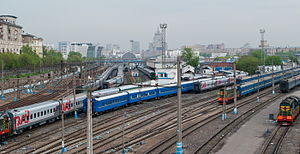
Moskvas Jernbaner / Galleri
Moskvas Jernbaner er et datterselskab af Ruslands Jernbaner.